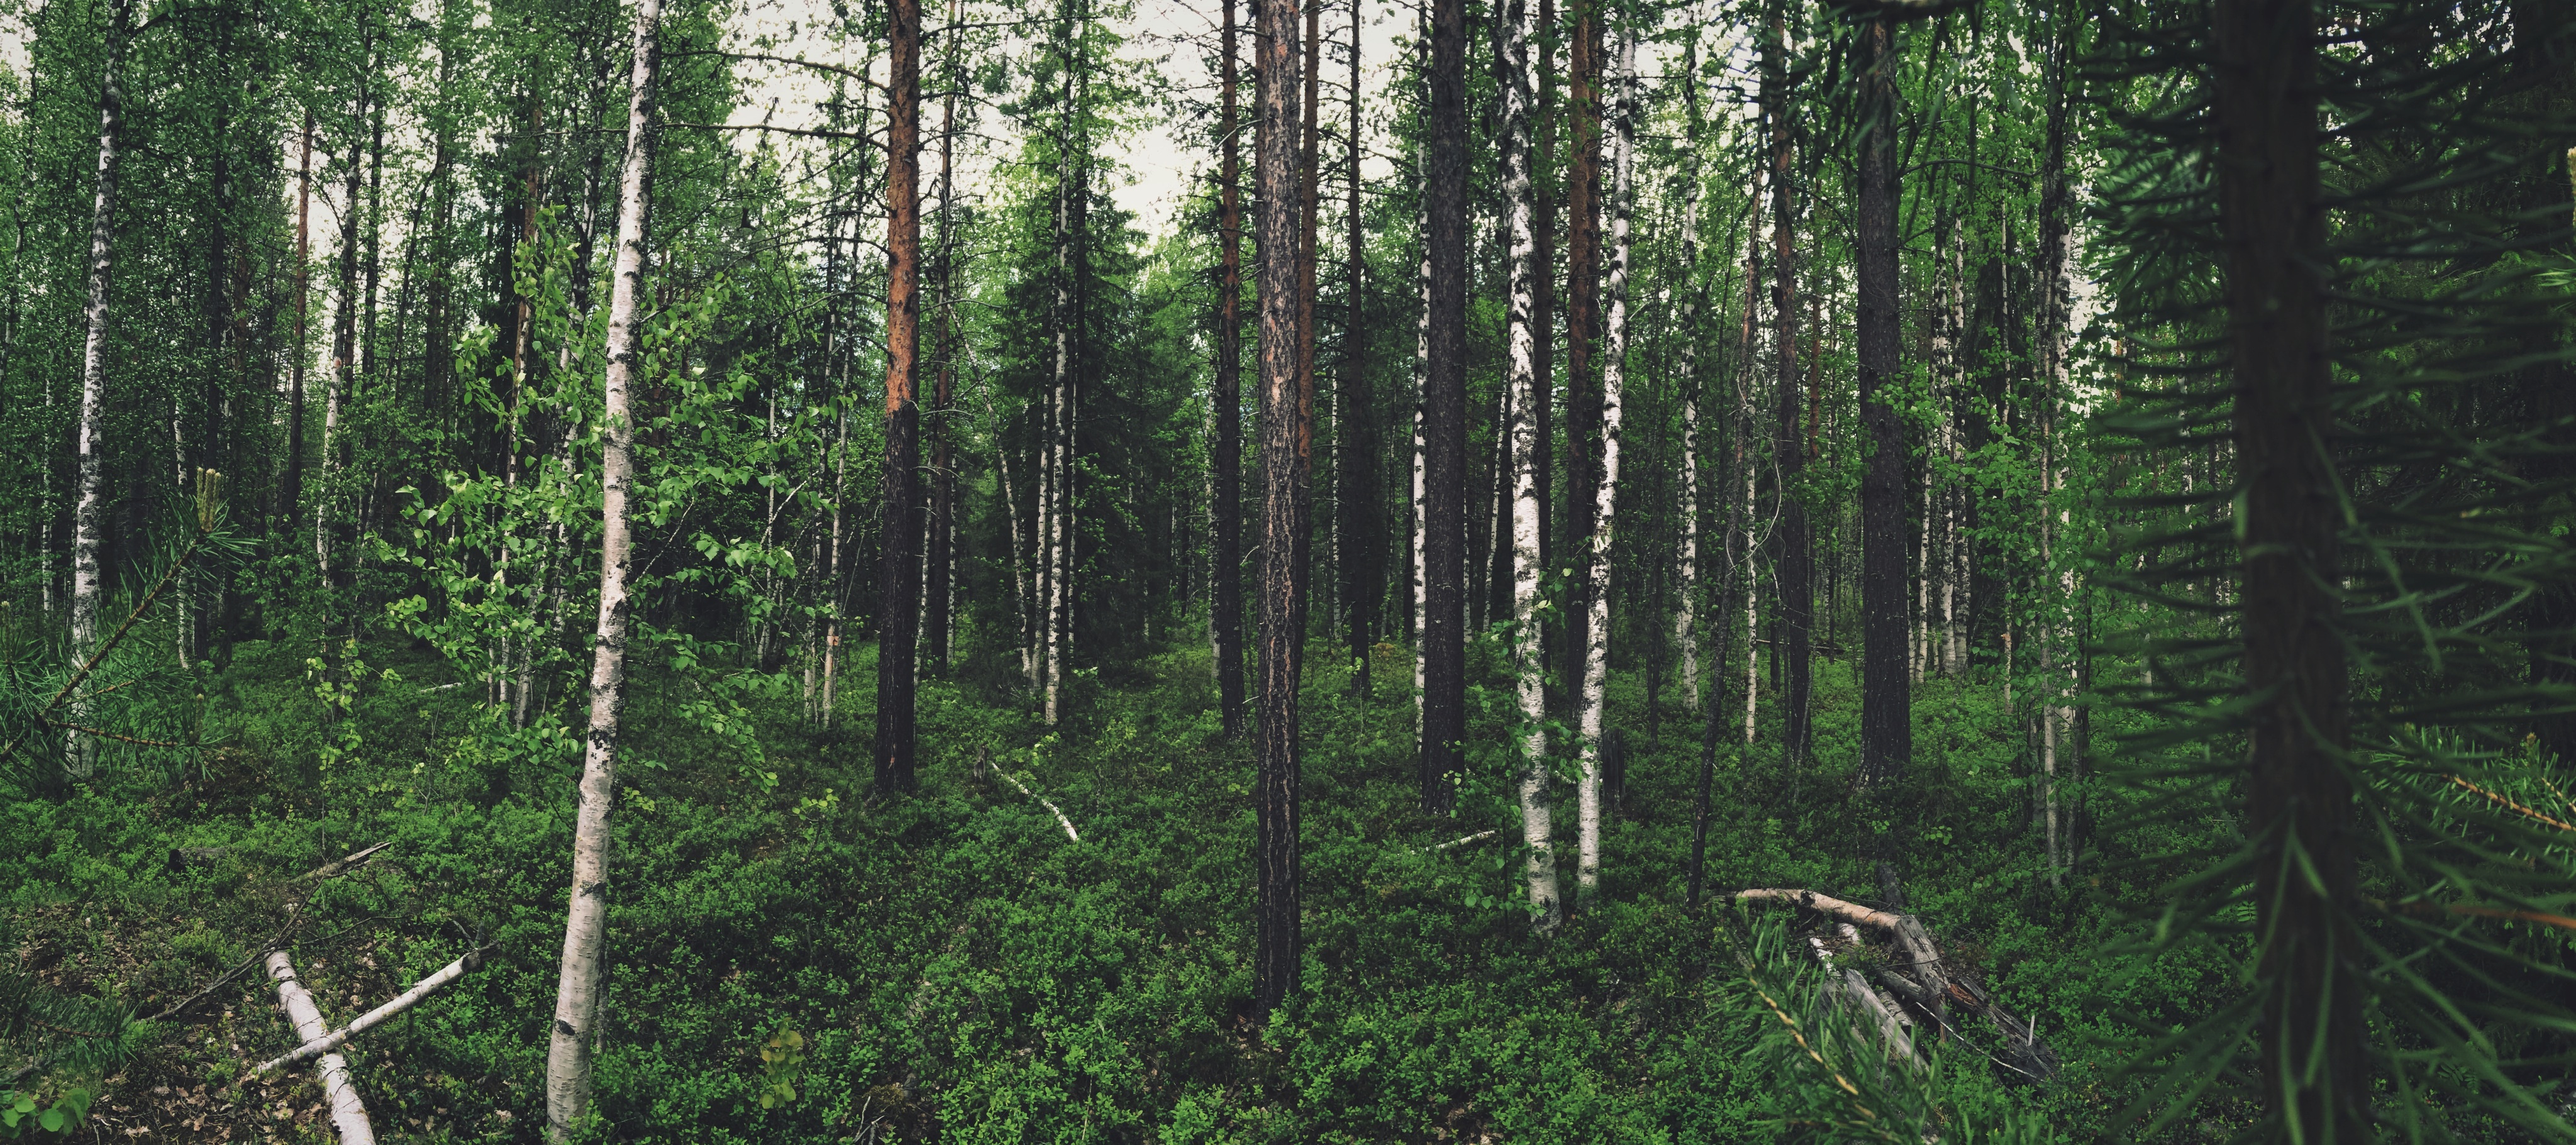
tree, nature, forest, outdoor, growth, plant, wood, trail, environment, green, jungle, birch, flora, plants, ecology, trees, leaves, spruce, vegetation, rainforest, deciduous, wetland, trunks, grove, woodland, habitat, ecosystem, biome, old growth forest, natural environment, geographical feature, woody plant, temperate broadleaf and mixed forest, temperate coniferous forest, land plant, riparian forest